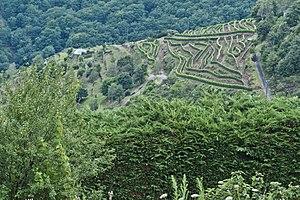
Le Fel et son vignoble AOC
Le Fel est une commune française, située dans le département de l'Aveyron en région Occitanie.
Entraygues-et-du-fel est l'appellation d'origine d'un vin français, préservée via une AOC, issu du terroir d'Entraygues-sur-Truyère, situé principalement dans le département de l'Aveyron et dans une moindre mesure dans le département du Cantal.